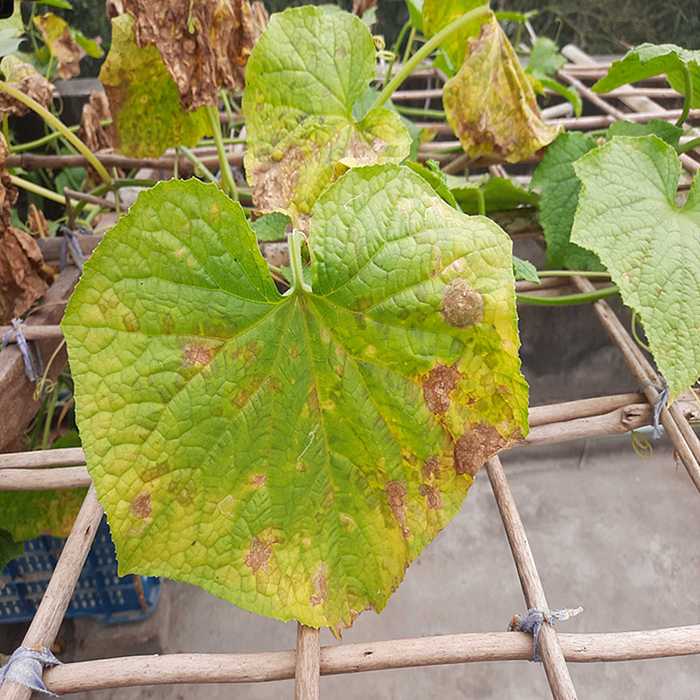
Plant: Cucumber
Label: Anthracnose lesions